World War I

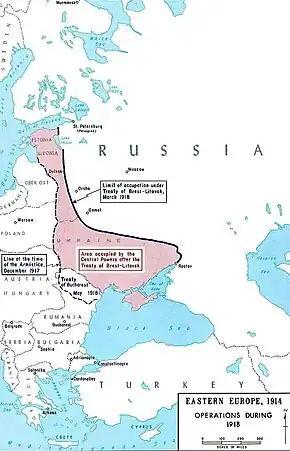
Territory lost by Russia under the 1918 Treaty of Brest-Litovsk

The Ottomans threatened Russia's Caucasian territories and Britain's communications with India via the Suez Canal. The Ottoman Empire took advantage of the European powers' preoccupation with the war and conducted large-scale ethnic cleansing of the Armenian, Greek, and Assyrian Christian populations—the Armenian genocide, Greek genocide, and Assyrian genocide respectively.